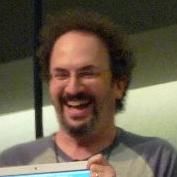
Age: 47